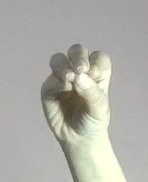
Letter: ha